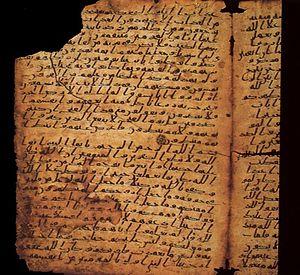
Le Coran est le texte sacré de l'islam. Pour les musulmans, il reprend verbatim la parole de Dieu. Ce livre est à ce jour le premier et le plus ancien document littéraire authentique connu en arabe ; la tradition musulmane le présente comme le premier ouvrage en arabe, avec le caractère spécifique d'inimitabilité dans la beauté et dans les idées.